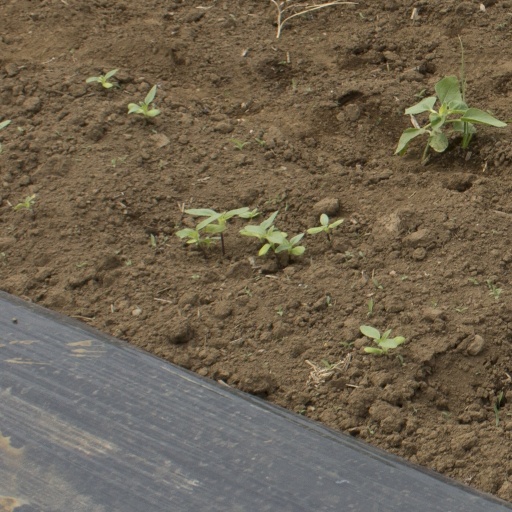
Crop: Jerusalem artichoke